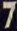
Number: 7